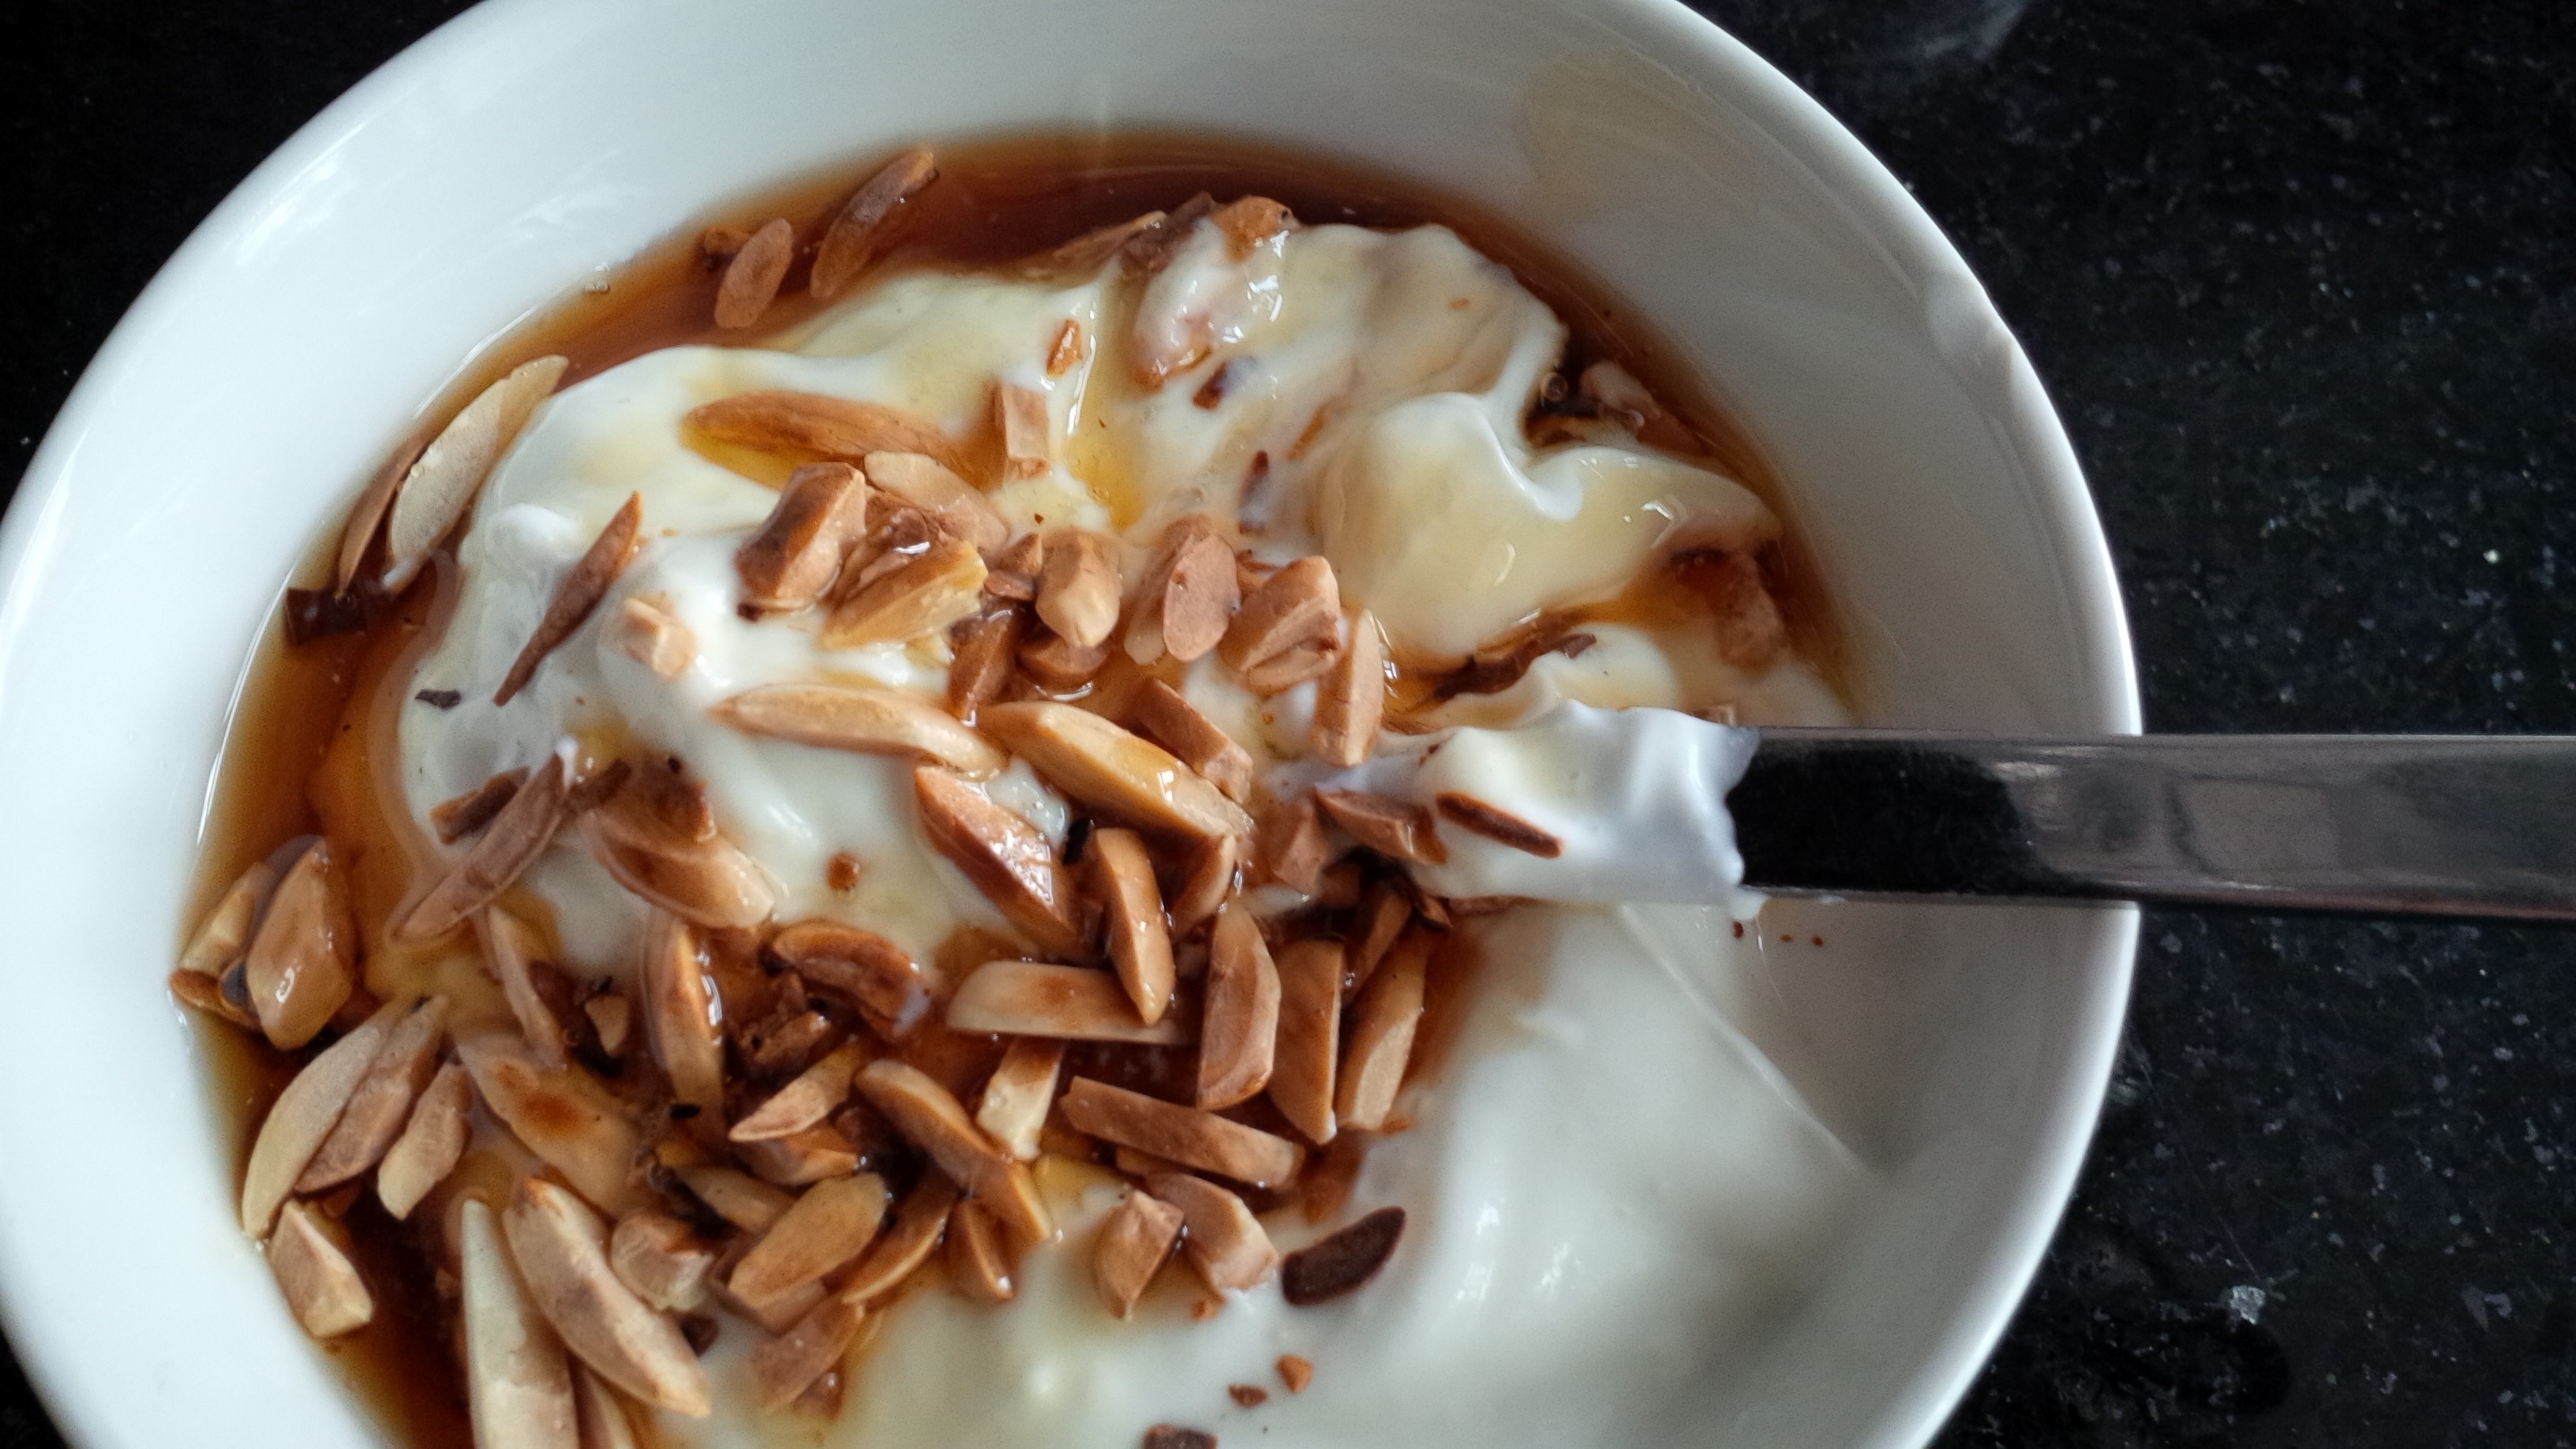
white, sweet, dish, meal, food, produce, natural, fresh, nut, breakfast, milk, healthy, snack, dessert, cuisine, coconut, granola, eating, yogurt, nutrition, calcium, vegetarian, vegetarian food, diet, dairy, almonds, flavor, protein, maple syrup